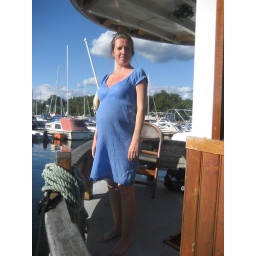
Beth in blue on the boat